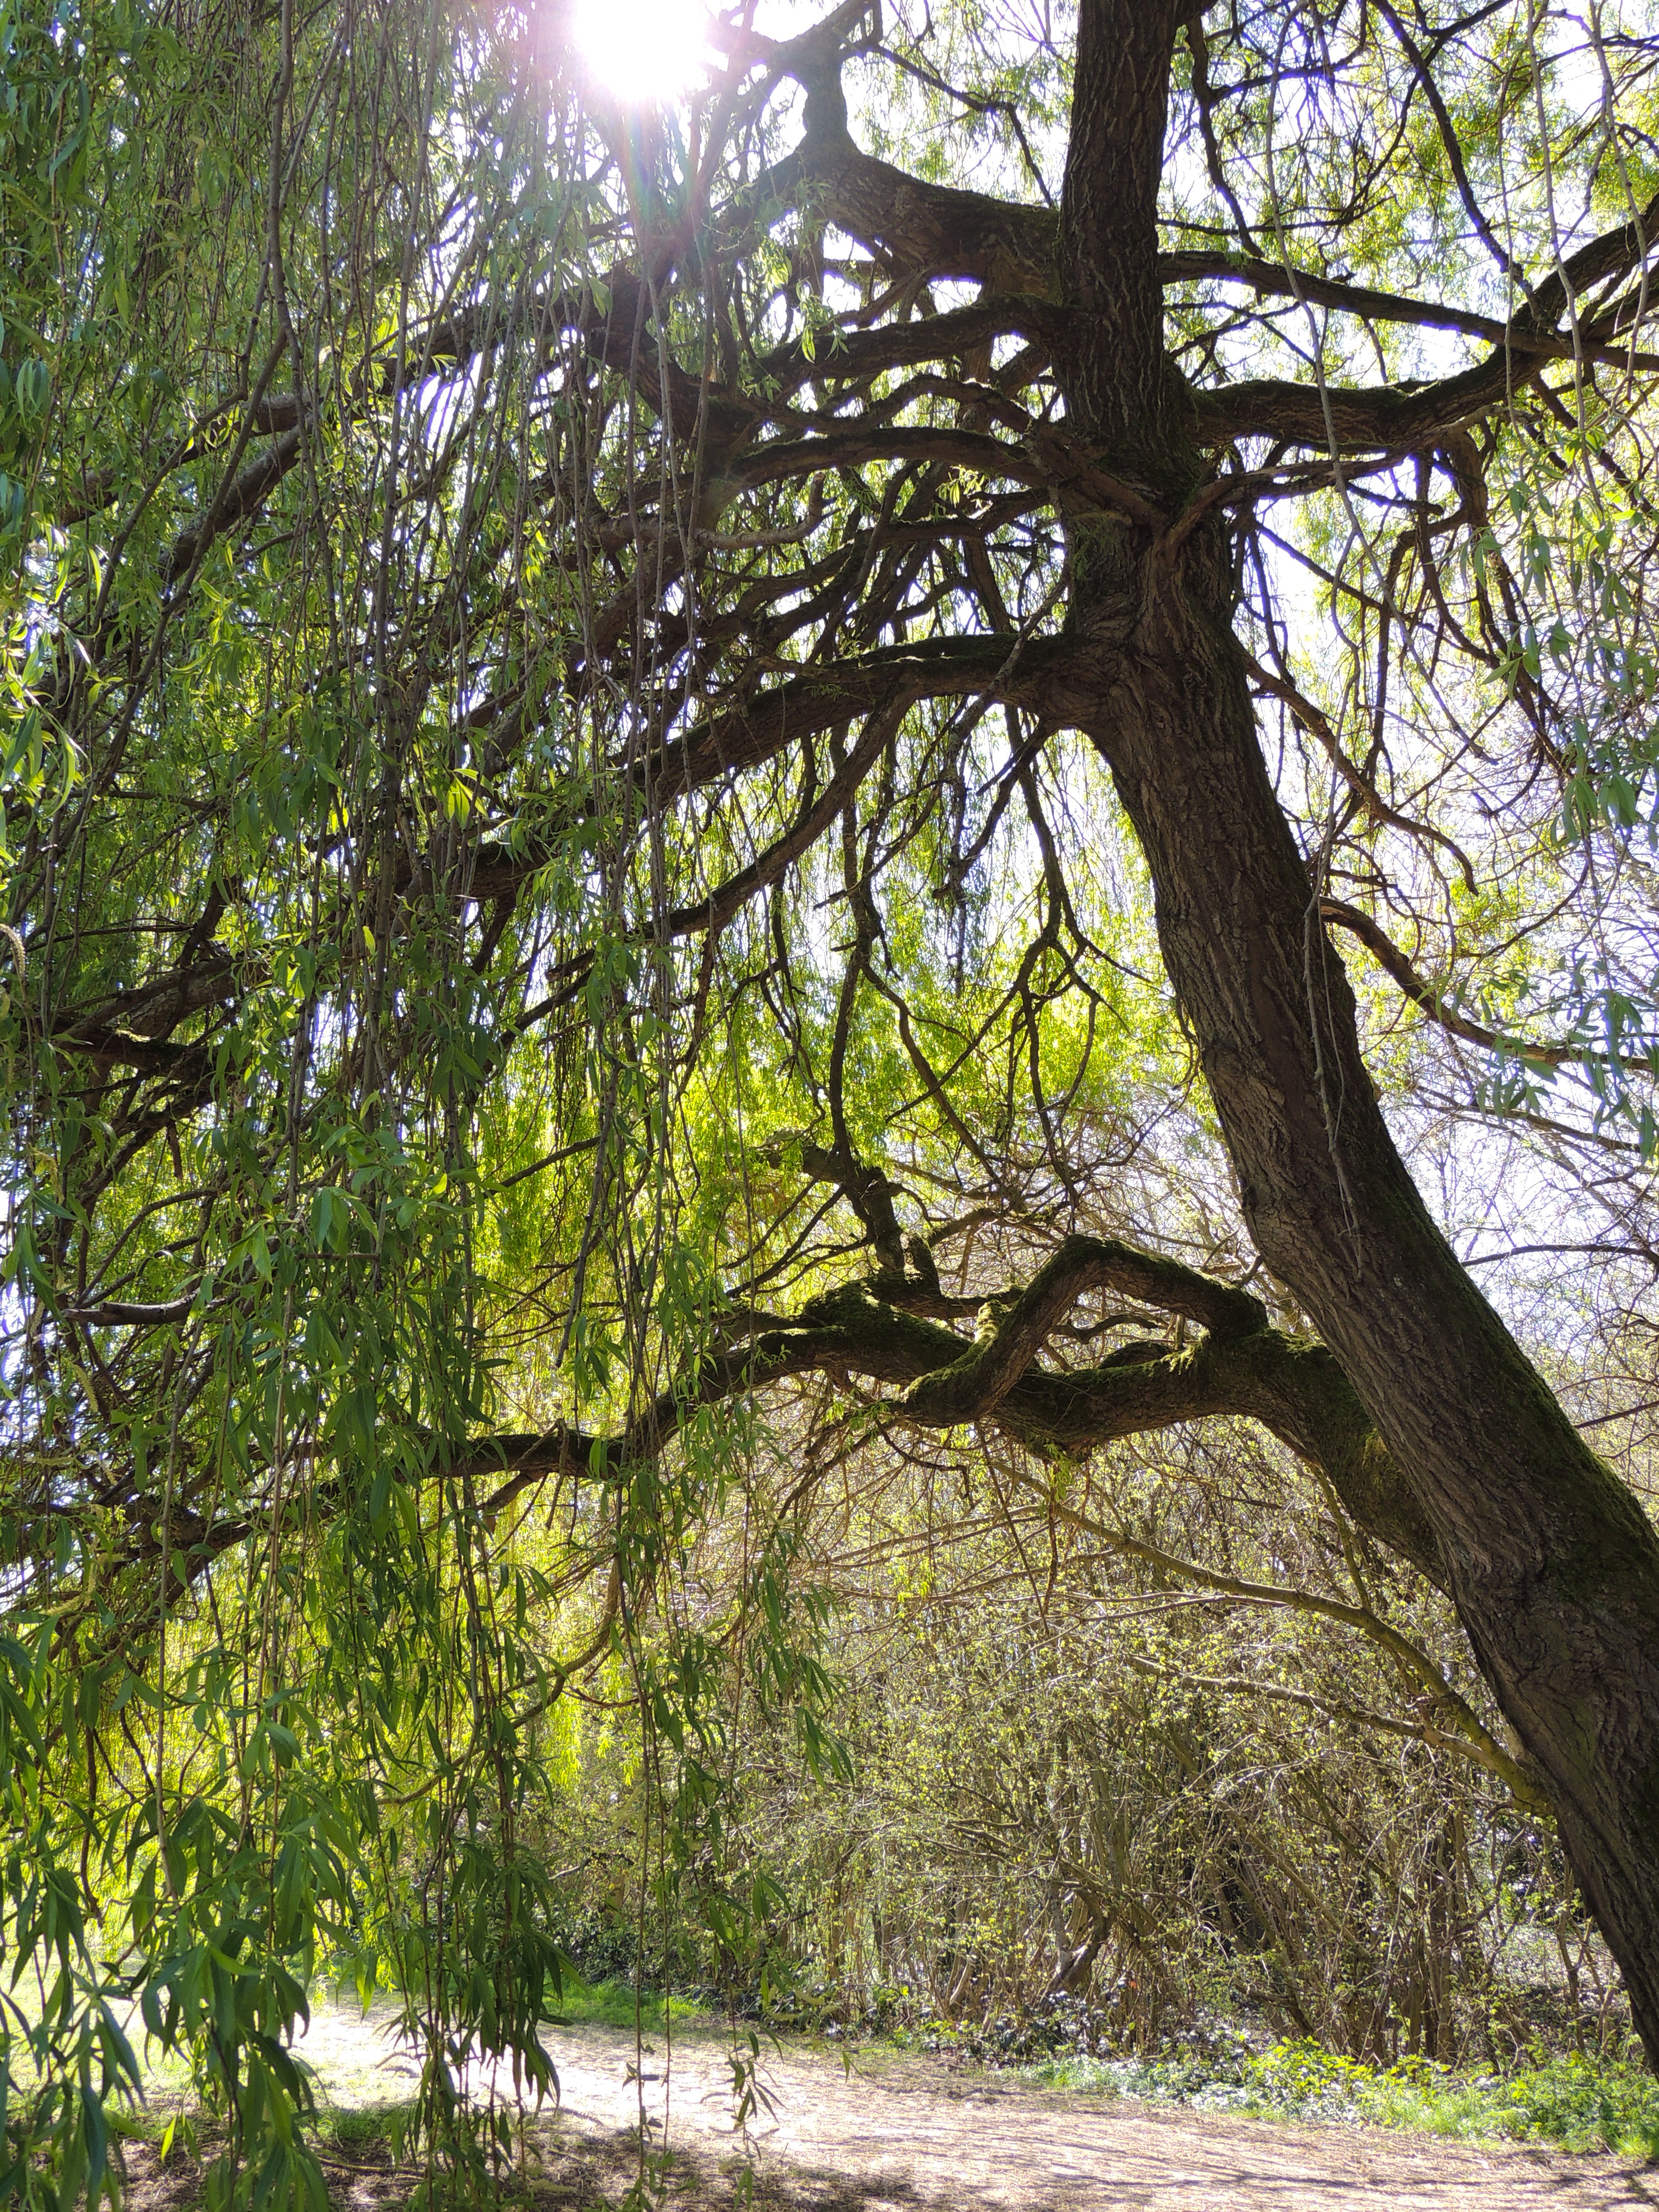
tree, nature, forest, outdoor, branch, light, plant, sky, wood, sunshine, sunset, sunlight, leaf, fall, flower, summer, bark, beam, foliage, pattern, green, tranquil, scenic, natural, autumn, park, scenery, botany, colorful, flora, season, leaves, colour, sunny, willow, deciduous, rays, sunrays, grove, scene, woodland, habitat, vibrant, sunbeams, weeping, ecosystem, sun rays, filtering, willow tree, natural environment, woody plant